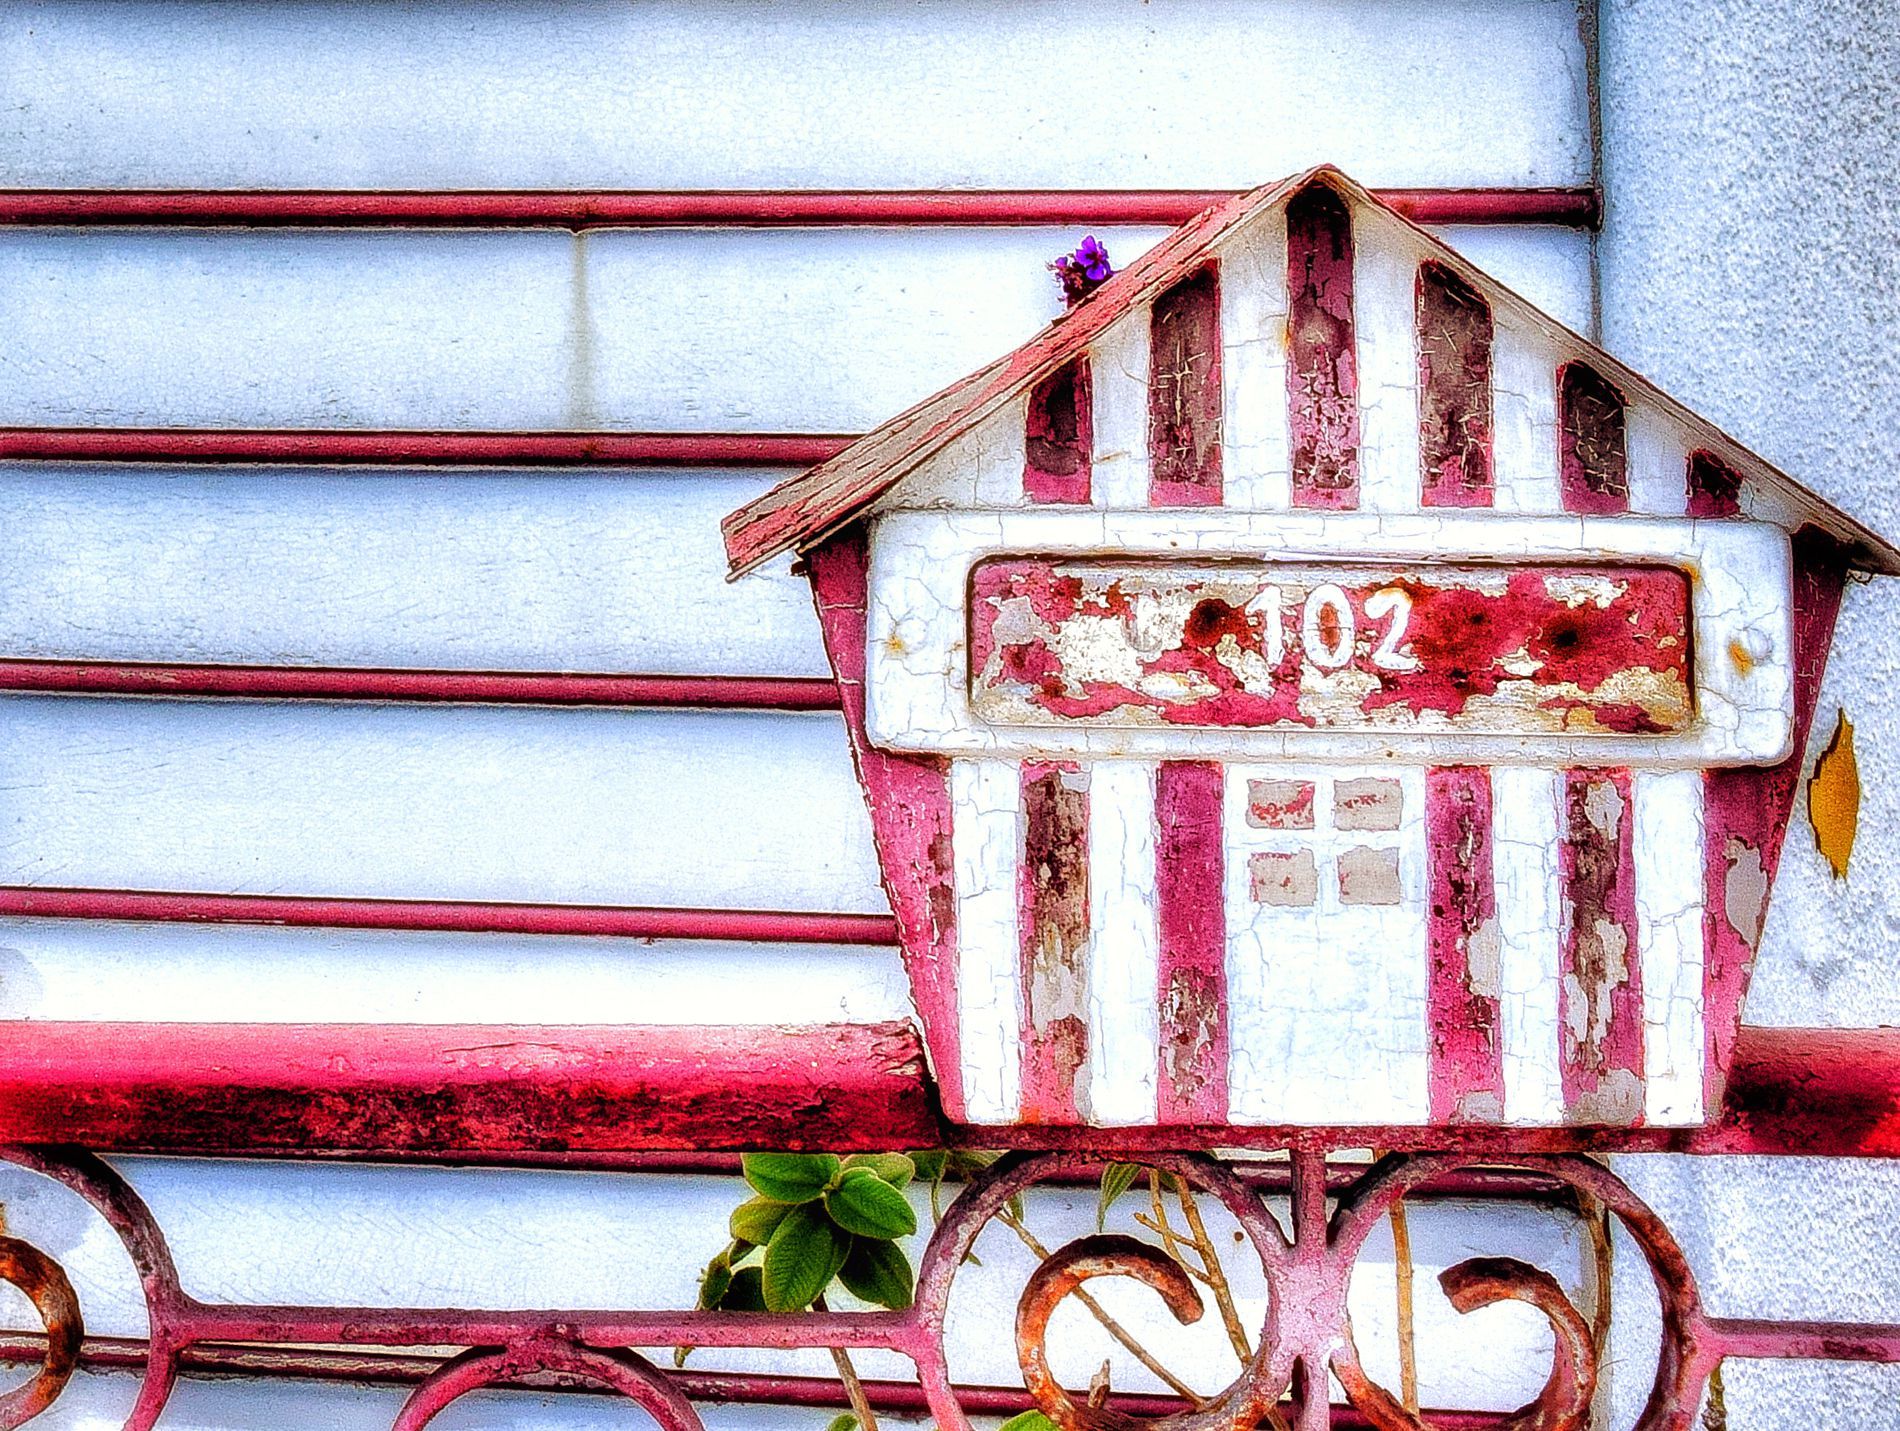
A simple mailbox.
A mailbox sits on a handrail with a small plant branch beside it. Behind it, there’s a big white wall, plain and simple.
In a close up shot taken in natural daylight, a white mailbox with red lines sits on a red handrail, with a small, green plant branch beside it. Behind it is a large white wall with red lines, creating a simple and calm feel. the overall mood is charming.
Labels: Handrail, Railing, Architecture, Building, Wall, Plant, Corrosion, Rust, Bench, Furniture, Home Decor, Housing, mailbox
Camera: NIKON CORPORATION NIKON D3300
Aperture: F9
Exposure: 1/320 sec
ISO: 400
Focal length: 18.0 mm